Venicile Vyapari

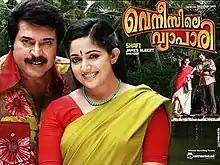

Venicile Vyapari, is a 2011 Indian Malayalam-language Action-romantic comedy film directed by Shafi, starring Mammootty, Kavya Madhavan, and Poonam Bajwa. The film's plot unfolds in Alappuzha, a town in Kerala popularly known as the "Venice of the East". Written by James Albert, the story follows a murder mystery.